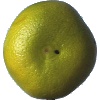
Label: pomelo_sweetie